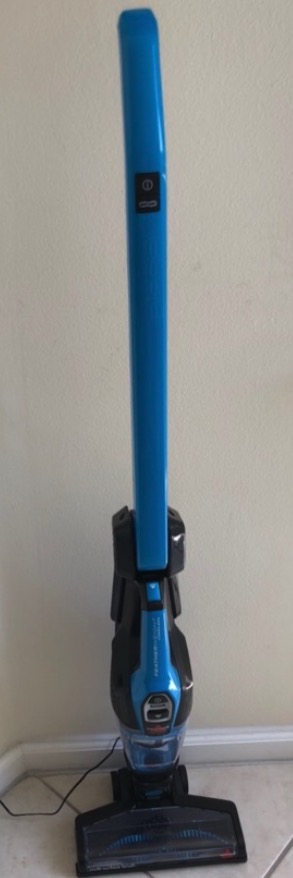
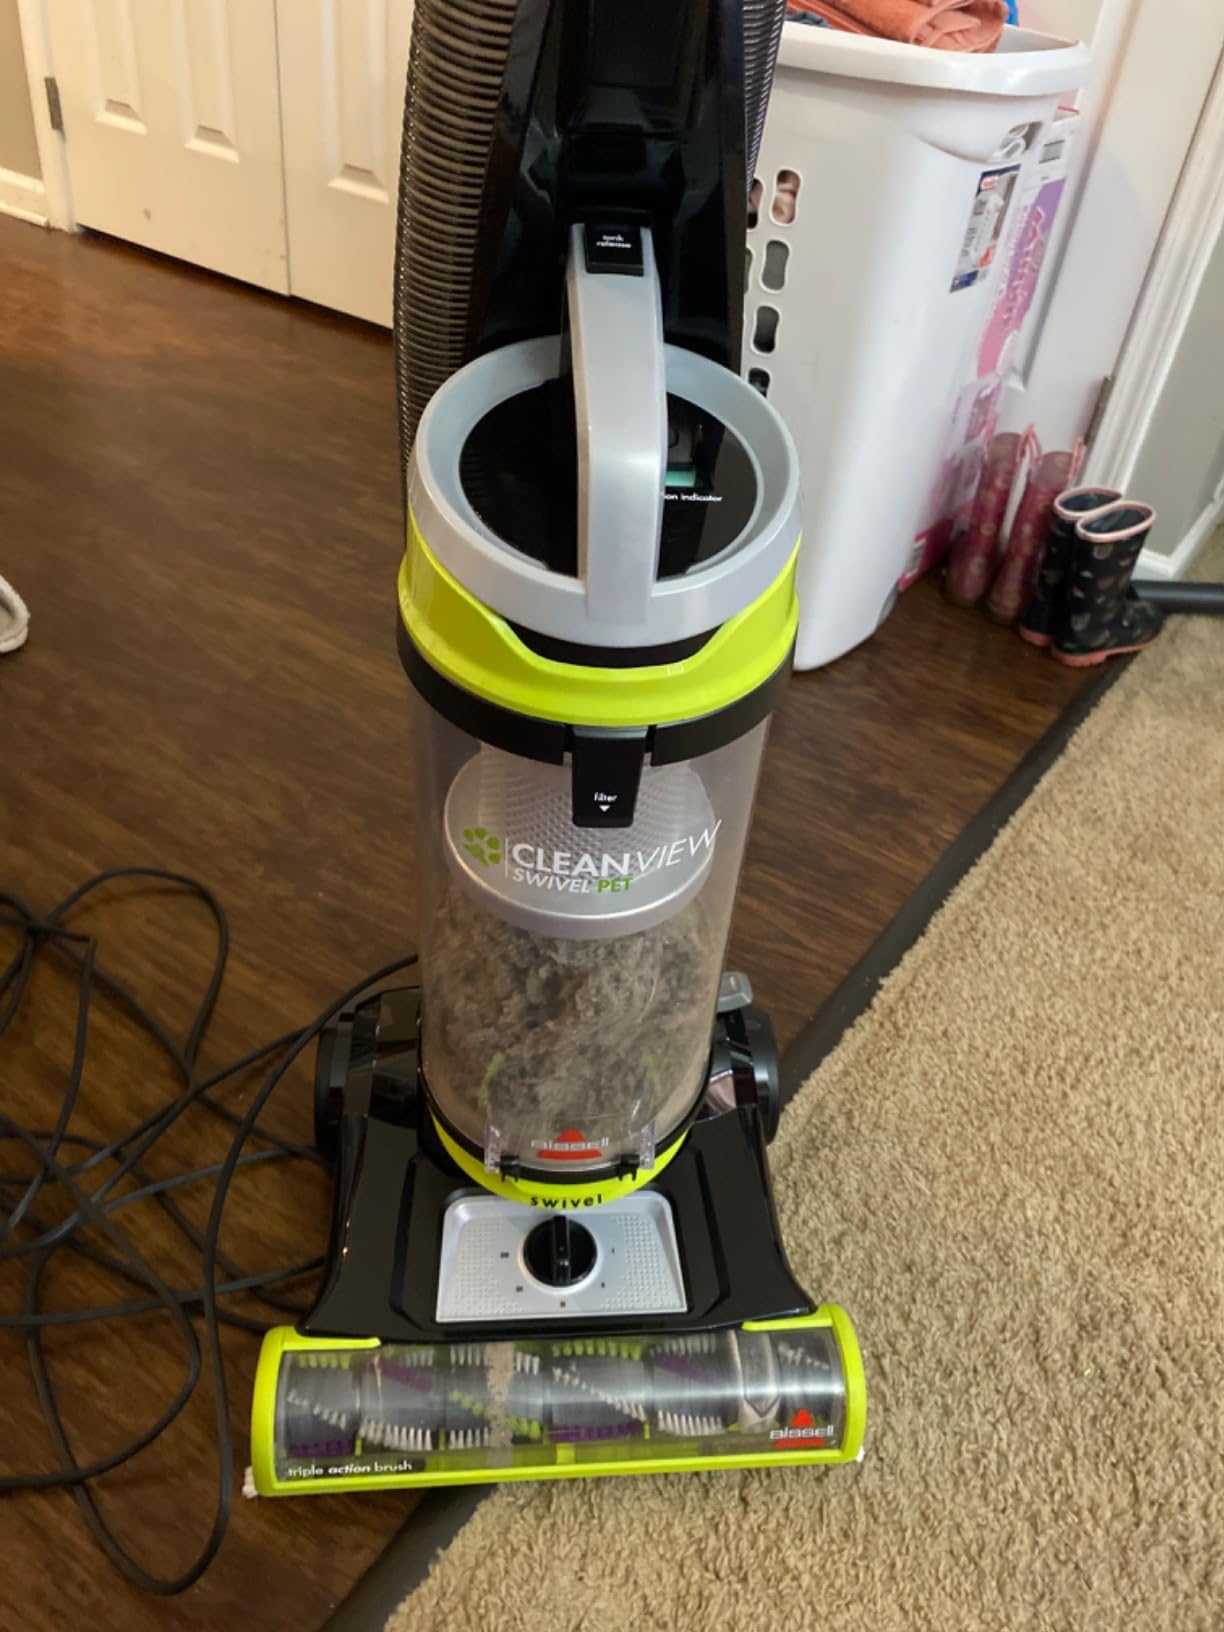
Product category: items_vacuum
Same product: no